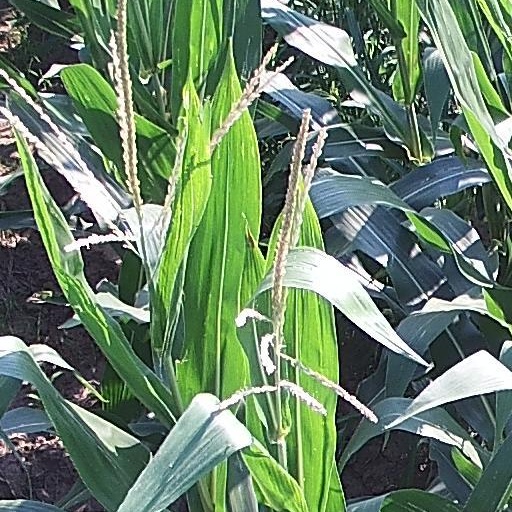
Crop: maize; corn